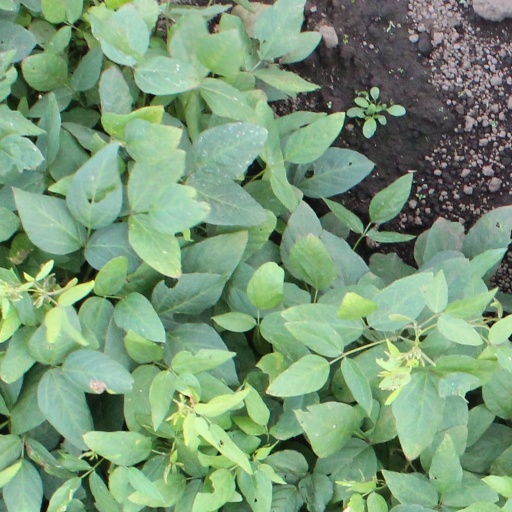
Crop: soybean